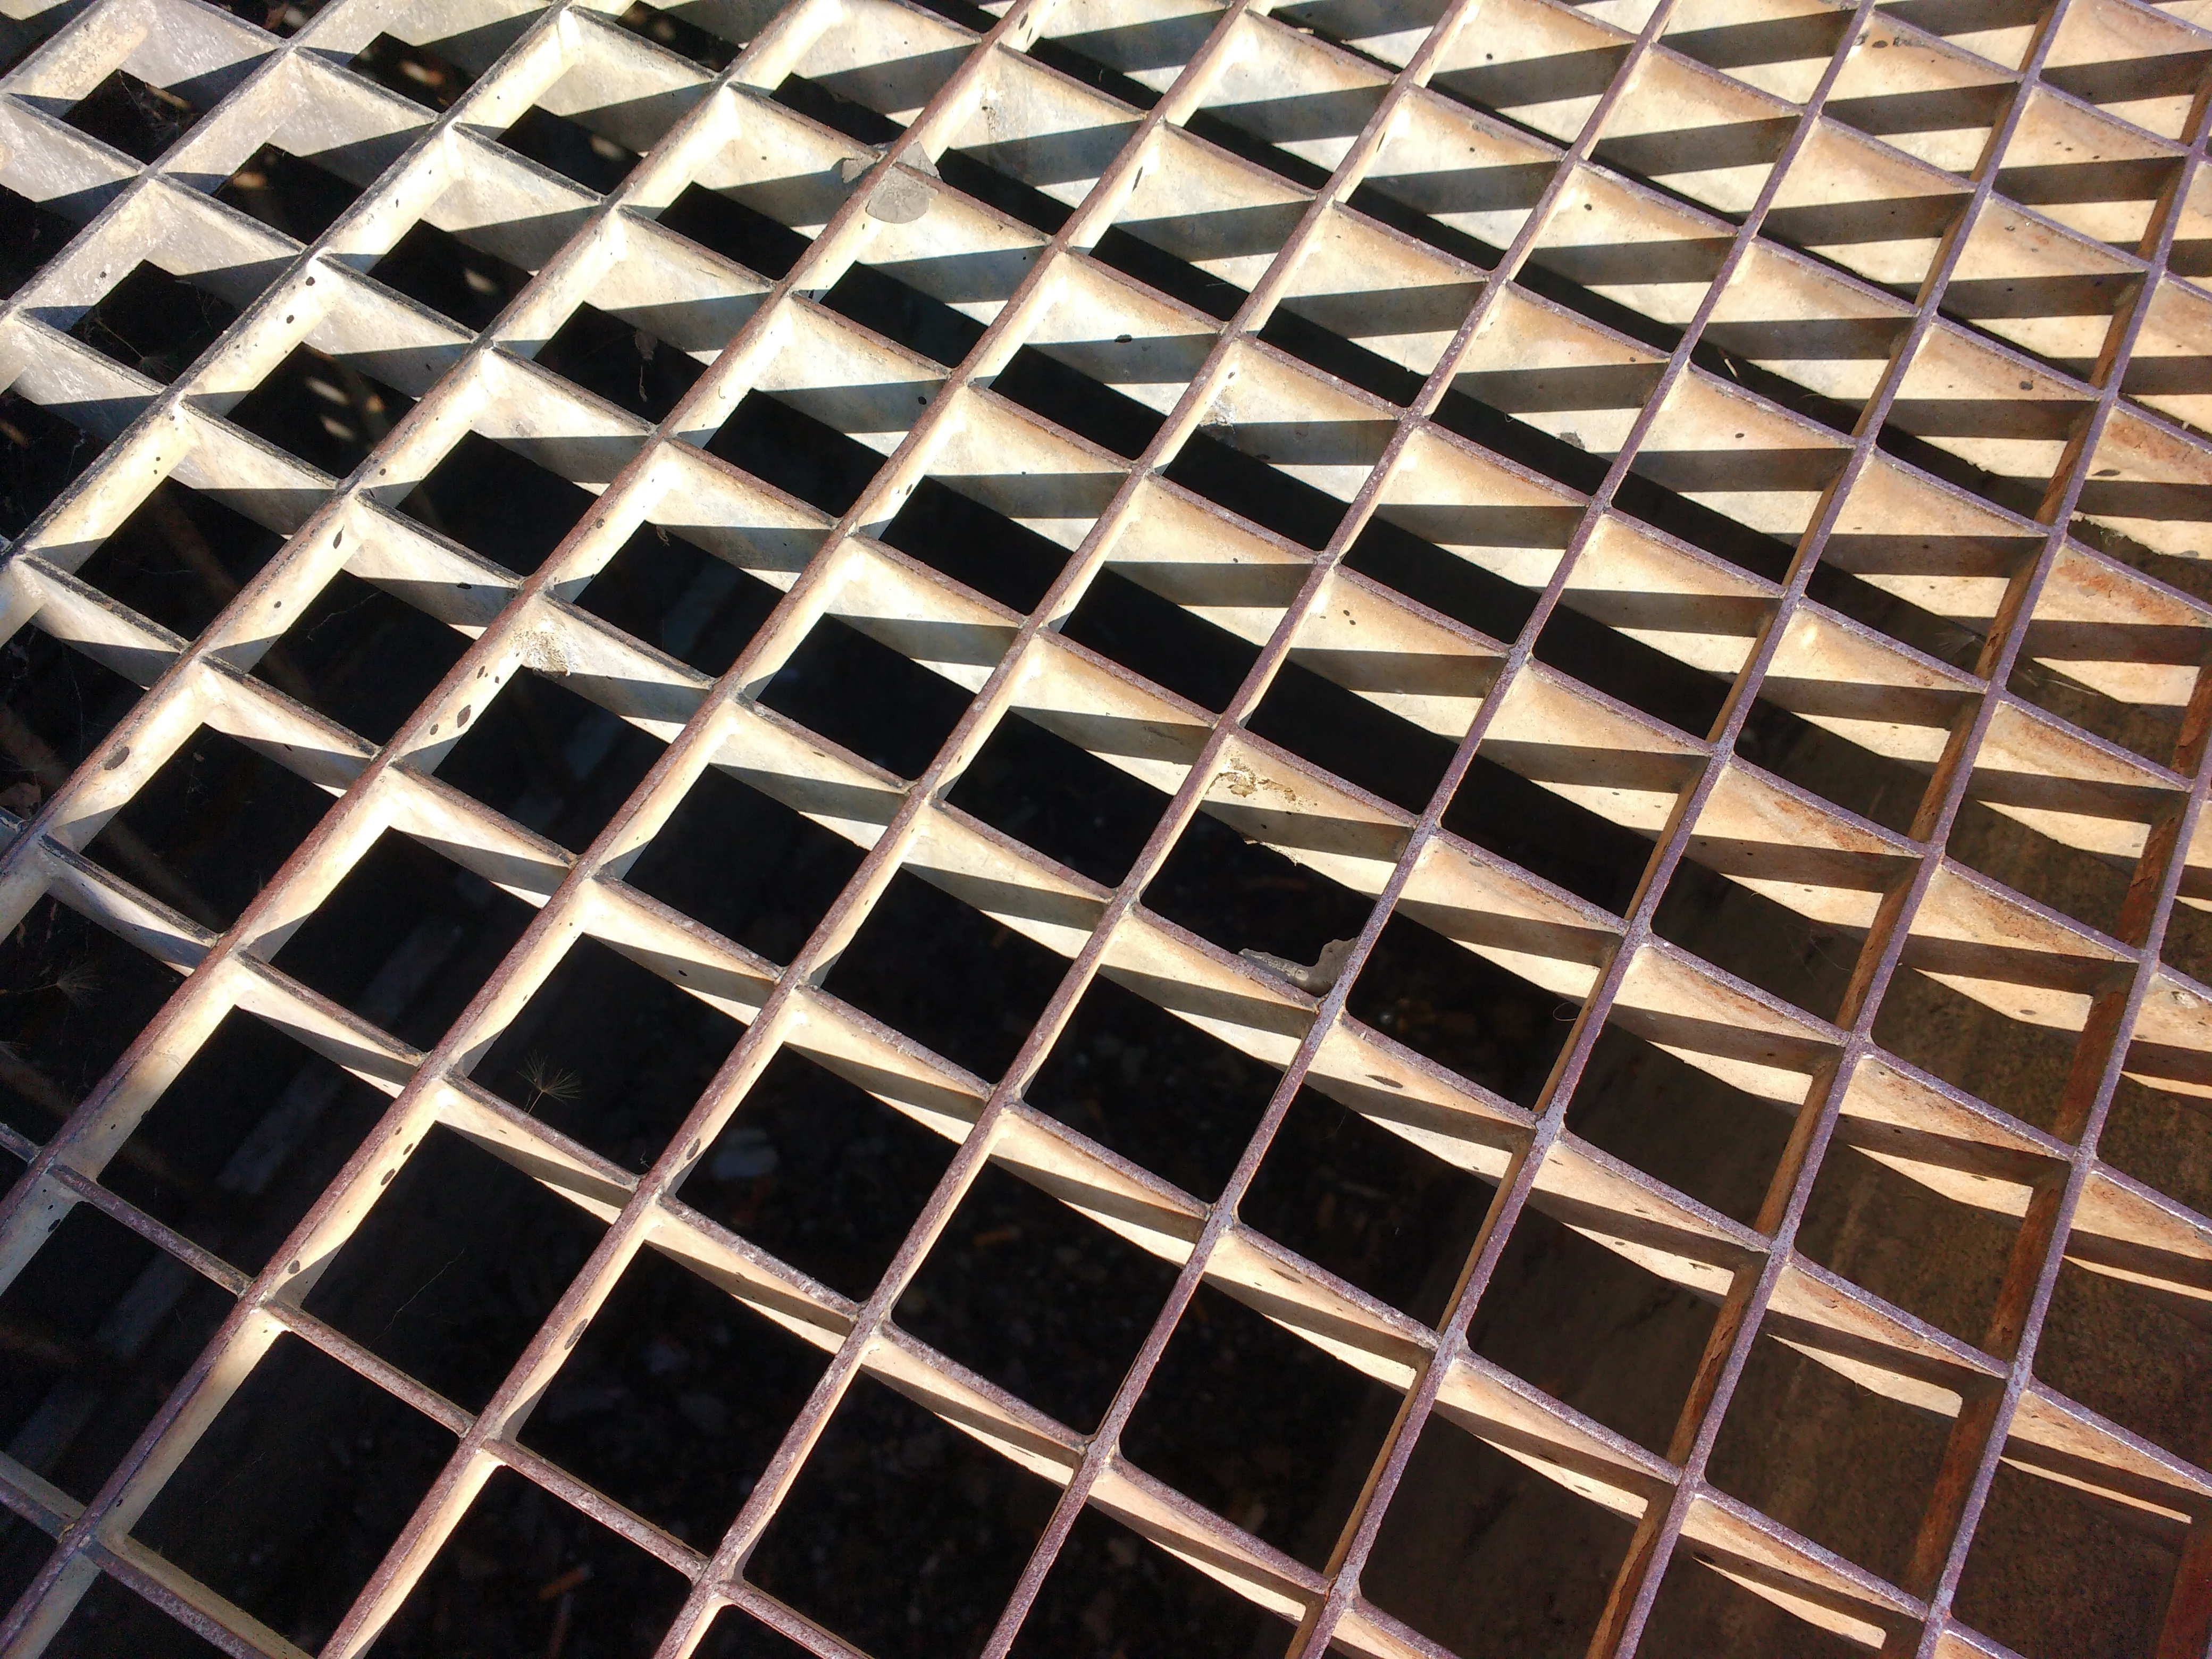
light, wood, texture, floor, wall, pattern, line, geometry, shadow, tile, material, circle, sheet, art, lines, design, symmetry, mosaic, mesh, grid, shape, flooring